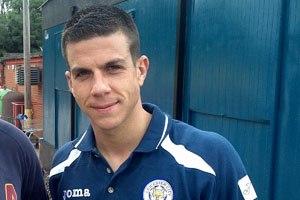
Bruno Berner est un ancien footballeur suisse né le 21 novembre 1977 à Zurich. Il a évolué au poste de défenseur gauche. Depuis 2017, il entraîne le SC Kriens